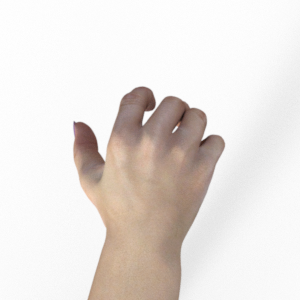
Label: rock